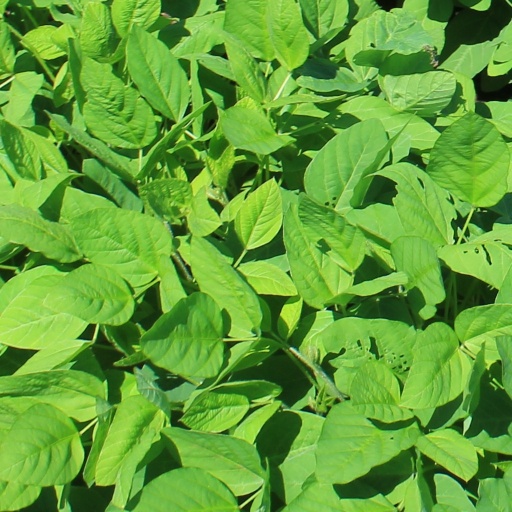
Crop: soybean